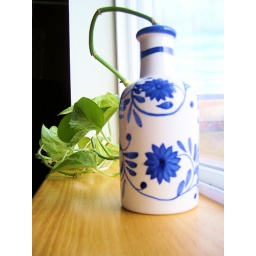
plant in the window sill.